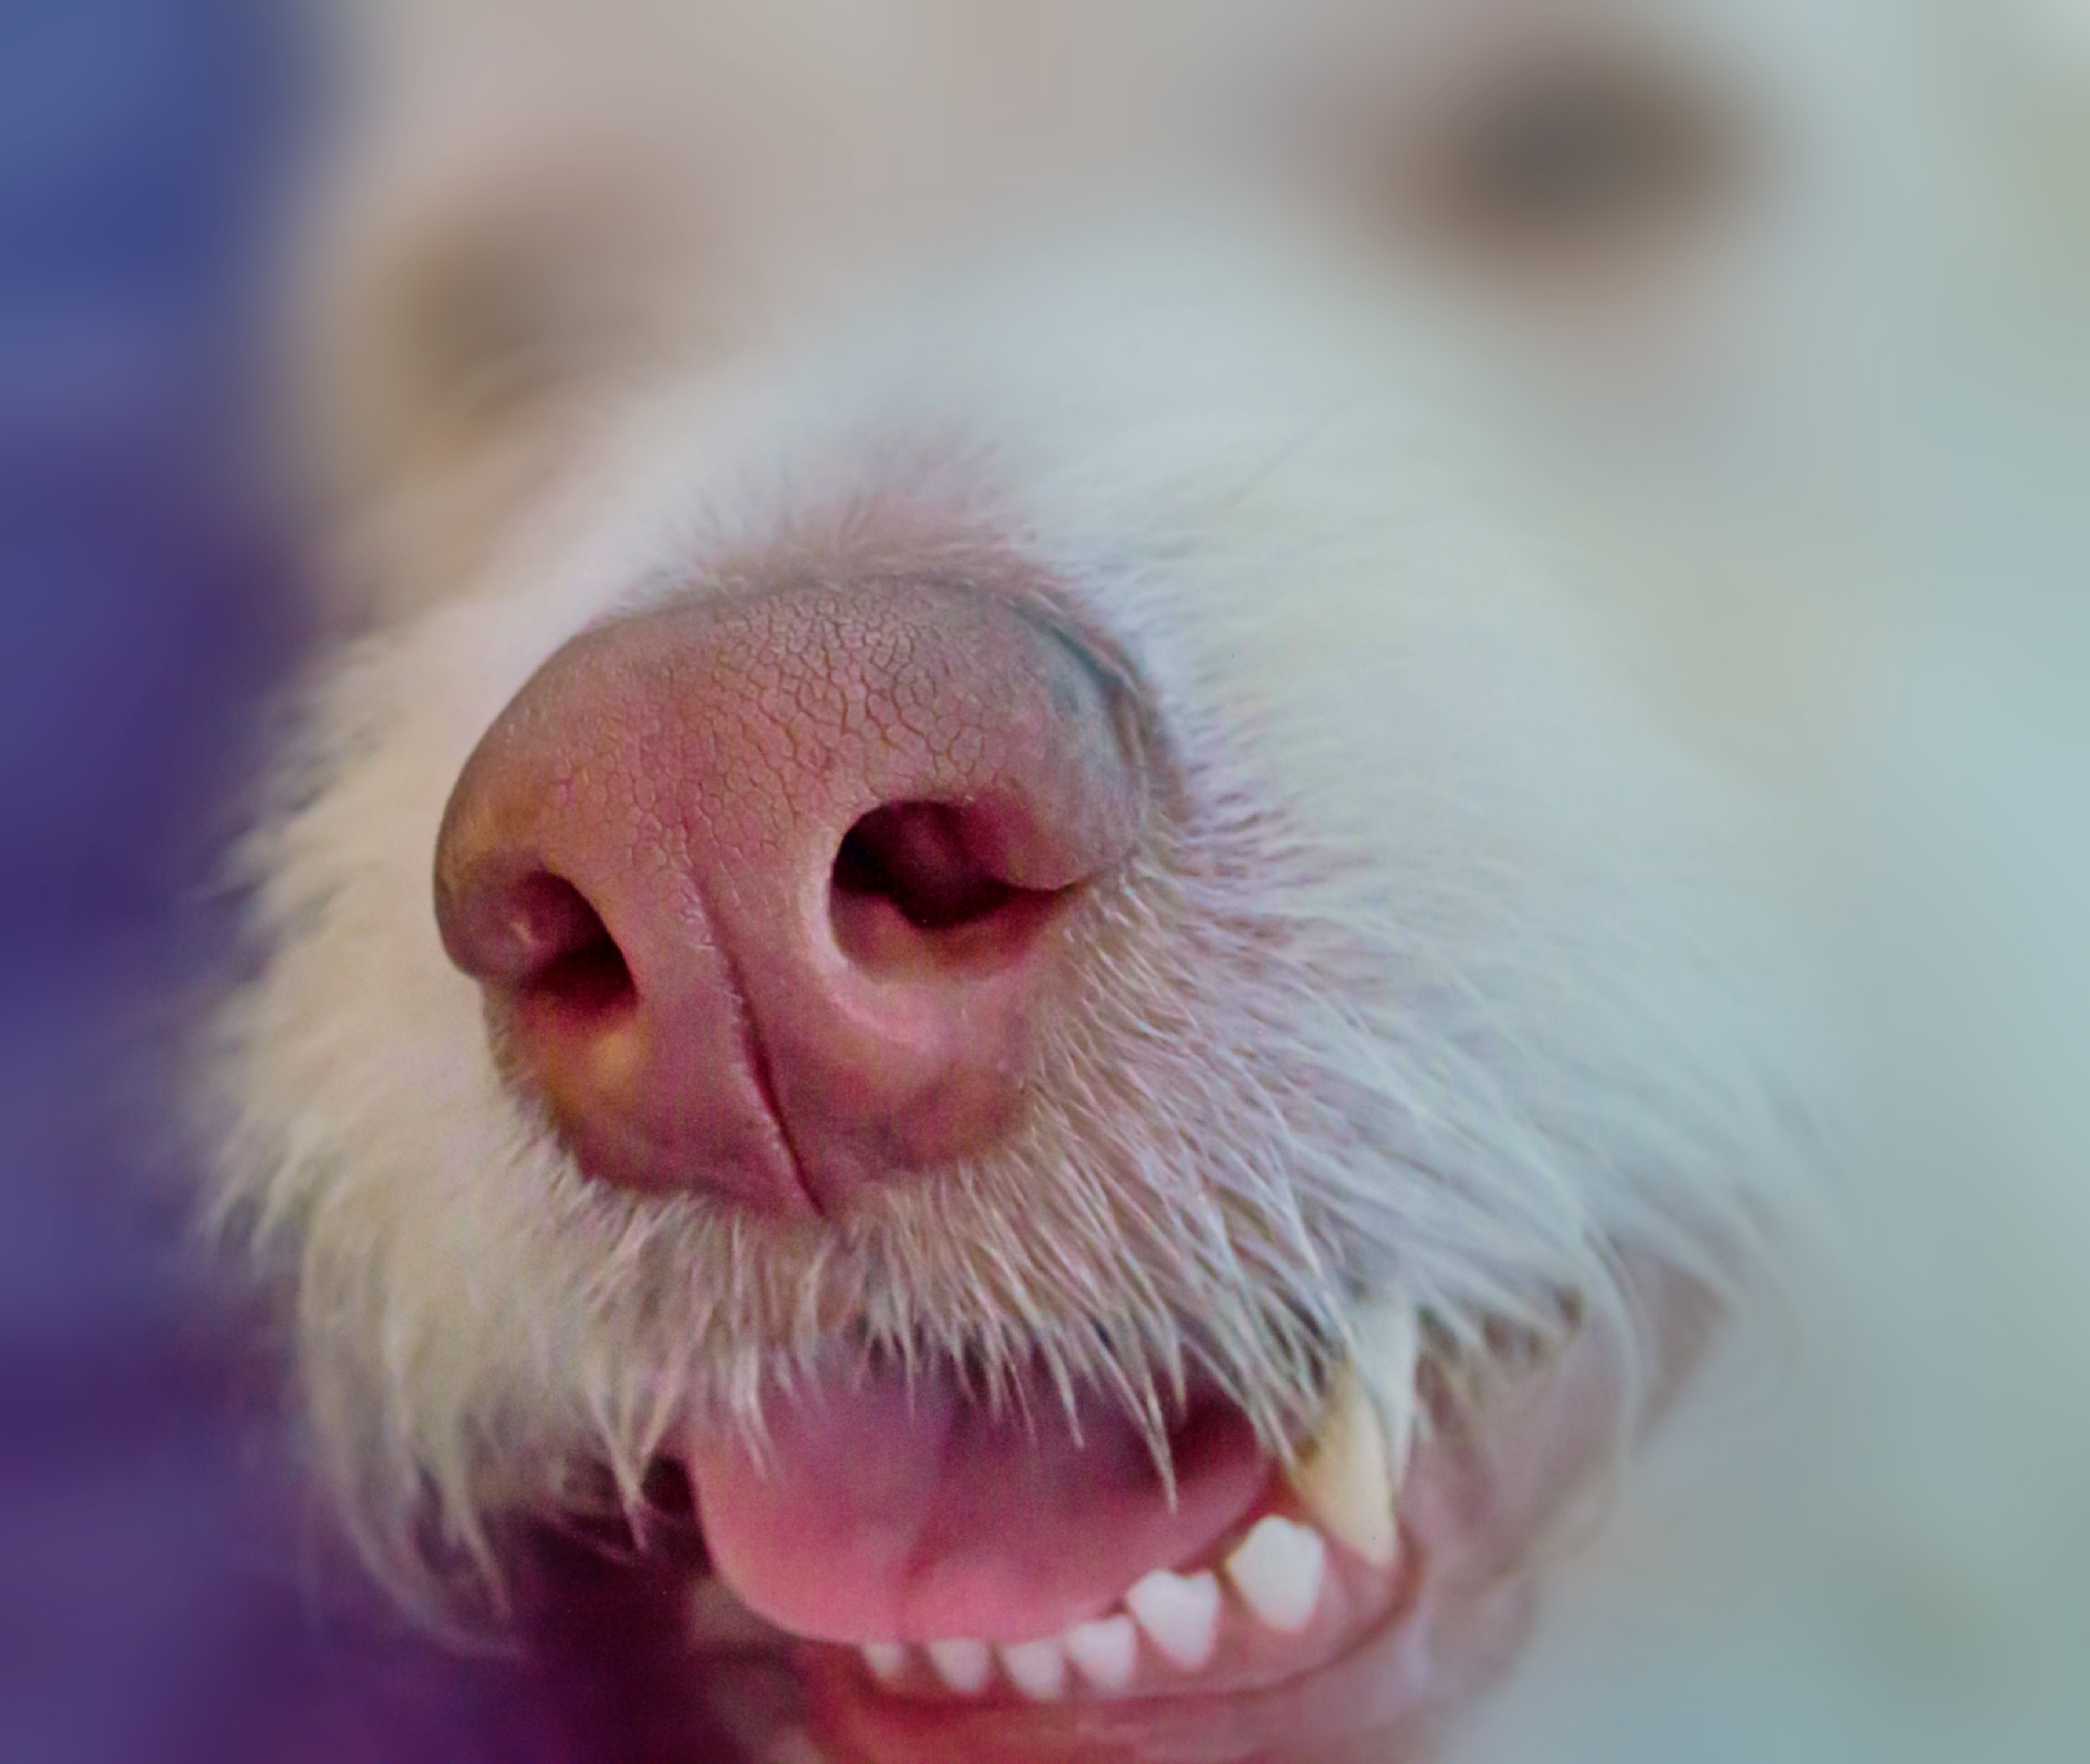
white, dog, animal, pet, fur, portrait, mammal, ear, facial expression, mouth, yawn, close up, human body, face, nose, whiskers, snout, eye, head, smell, skin, vertebrate, tongue, organ, tooth, nostrils, sniffing, macaque, old world monkey, hundeportrait, sense of smell, sp rnase snout